Dick Van Dyke

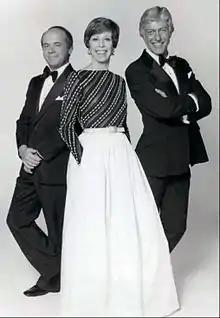
Tim Conway, Carol Burnett and Van Dyke, 1977

In 1973, Van Dyke voiced his animated likeness for the October 27, 1973, installment of Hanna-Barbera's "The New Scooby-Doo Movies", "Scooby-Doo Meets Dick Van Dyke", the series' final first-run episode. In 1974, he received an Emmy Award nomination for his role as an alcoholic businessman in the television movie "The Morning After" (1974). Van Dyke revealed after its release that he had recently overcome a real-life drinking problem; he admitted he had been an alcoholic for 25 years. That same year he guest-starred as a murderous photographer on an episode of "Columbo", "Negative Reaction". Van Dyke returned to comedy in 1976 with the sketch comedy show "Van Dyke and Company," on which Andy Kaufman made his prime time debut. Despite being canceled after three months, the show won an Emmy Award for Outstanding Comedy-Variety Series. After a few guest appearances on the long-running comedy-variety series "The Carol Burnett Show", Van Dyke became a regular on the show, in the fall of 1977. However, he appeared in only half of the episodes of the final season.